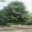
Label: oak_tree